LIC Building

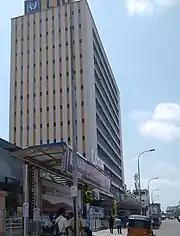
View from the northern side

On 11 July 1975, a major fire incident occurred in the building. The fire was first observed on the first floor at about 8.00 pm local time, and it spread rapidly to the floors above through several vertical openings and shafts. The incident necessitated deployment of the entire fire fighting resources of the city, including units from the Chennai Port Trust, refineries, and so on. The operations continued overnight and concluded at about 6.00 pm the following day. During the initial stages, the fire-fighting operations were seriously hampered due to falling splinters of glass, burning fragments and molten metal from window frames made of aluminum. In addition, heavy sea breeze aided the rapid spread of fire. As the city hydrants had paucity of water, the fire-fighting operations mostly depended upon the fleet of water lorries provided by the Corporation of Chennai which were utilized for relaying water from the Cooum river which was about 0.5 km away. Although there was no reported loss of life, some members of the fire service unit sustained injuries. From the second floor upwards, all the floors were severely damaged due to the fire. In the upper floors, there was nothing left except the charred and twisted steel furniture. However, the basement housing the IBM machine and air-conditioning plant, the ground floor and the first floor were saved. Some of the upper floors were seen to have developed cracks on the walls and columns. Since the structural stability of the building was in doubt, the building remained out of use for a long time until it was inspected by experts and got repaired. The fire was thought to have originated from some waste materials at the bottom of the vertical shafts. The LIC Building fire had led to focus the existing shortcomings and inadequacies in the design and the state of fire protection of multi-storied buildings in India, and helped in formulating comprehensive recommendations for strengthening fire-protection measures for such high-rise buildings. The total loss was estimated to be 50 million.